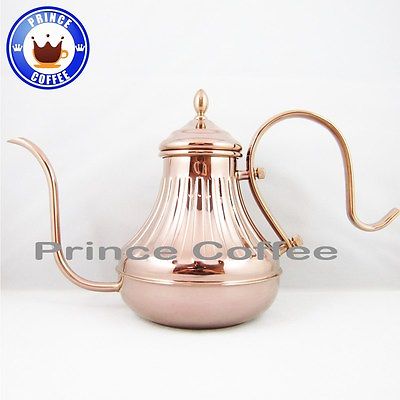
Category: kettle